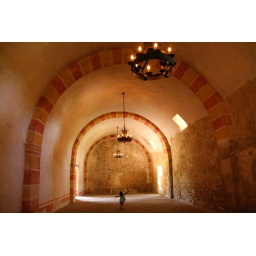
First sign of Spring - Girl in spring dress at Missions in San Antonio